Adoniran Barbosa

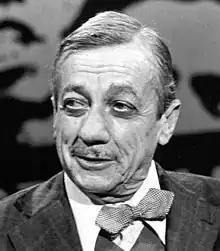

Adoniran Barbosa, artistic name of João Rubinato (6 August 1910 – 23 November 1982), was a noted Brazilian São Paulo style samba singer and composer.